Period 2 element

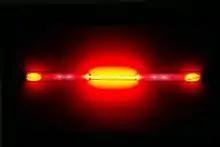
Neon discharge tube

Neon is a monatomic gas. With a complete octet of outer electrons it is highly resistant to removal of any electron, and it cannot accept an electron from anything. Neon has no tendency to form any normal compounds under normal temperatures and pressures; it is effectively inert. It is one of the so-called "noble gases".